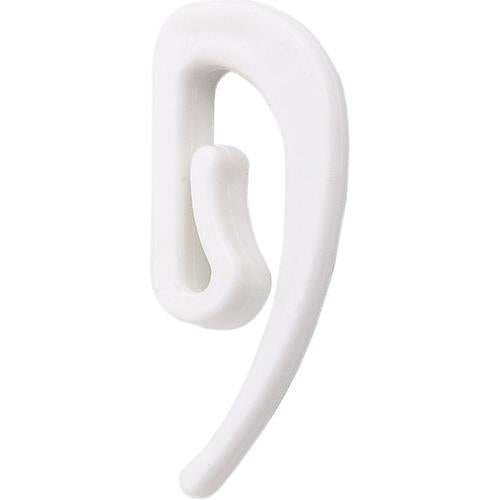
BONUS BAG CURTAIN HOOKS WHITE PK80
BONUS BAG CURTAIN HOOKS WHITE PK80
Brand: Select Hardware
Category: Home & Garden > Decor > Window Treatment Accessories > Window Treatment Replacement Parts > Window Hooks